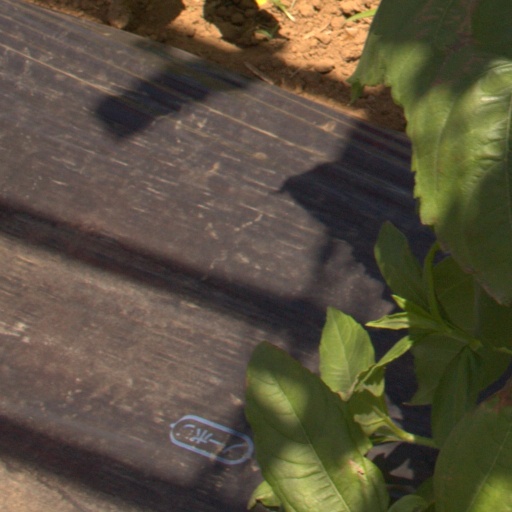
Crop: Jerusalem artichoke